Anton Solomoukha

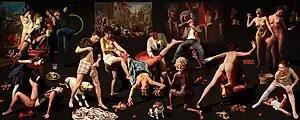
Petit Chaperon Rouge visite le Grand Louvre. 72x180. 2008. Nicolas Poussin. Rape of the Sabine Women

Between 1978 and 1980, Solomoukha began a period of experimentation with various techniques and types of aesthetic formulas. A trip to the United States in 1978–1980 proved to be a decisive moment in his artistic career. In 1980, he exhibited in New York City, Boston, Cleveland, Washington, and Philadelphia. In 1981, 1982, and 1983, he was invited by violinist Gidon Kremer to be the stage designer at the Lockenhaus Chamber Music Festival in Austria. In 1985, his project "Les Grands Mythes" drew the attention of Cologne gallery owner Thomas Krings-Ernsta, and Solomoukha exhibited there regularly until 1989. In 1988, two paintings were acquired by Cologne's Ludwig Museum for its French Collection.